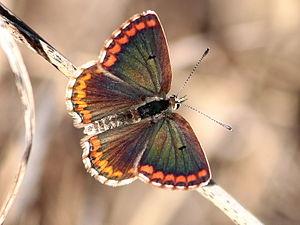
Collier-de-corail des Canaries
Aricia est un genre paléarctique de lépidoptères de la famille des Lycaenidae et de la sous-famille des Polyommatinae.